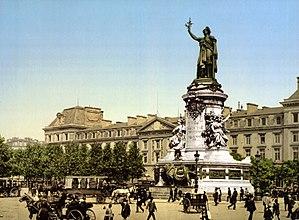
Le 10ᵉ arrondissement de Paris est un des vingt arrondissements de Paris, situé sur la rive droite de la Seine.
Jean Léopold Morice est un sculpteur français né à Nîmes le 9 juillet 1843 et mort à Paris le 30 juin 1920.